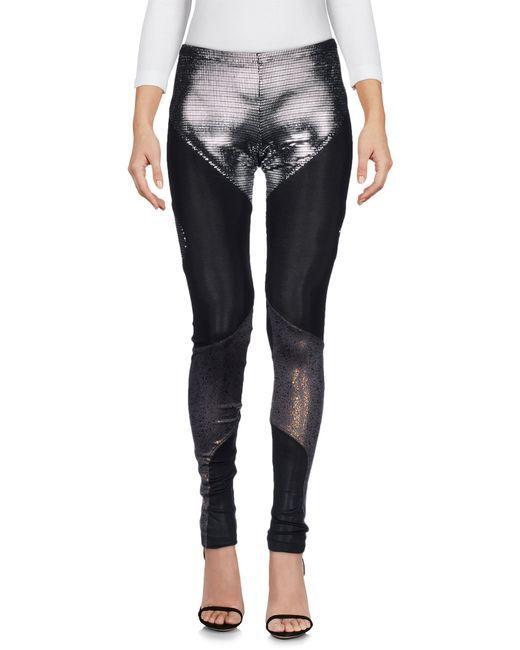
Schwarzes Lycra mit silberglänzenden Akzenten